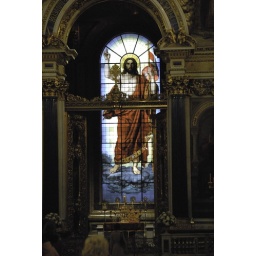
Stained glass window in St. Issacs Cathedral in St. Petersburg. The only Russian Orthodox Cathedral with one.